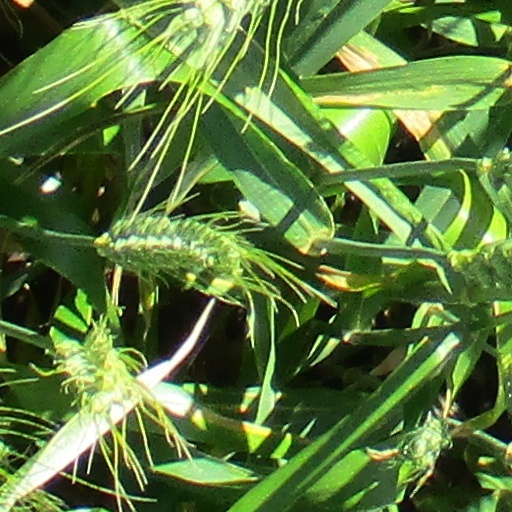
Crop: wheat